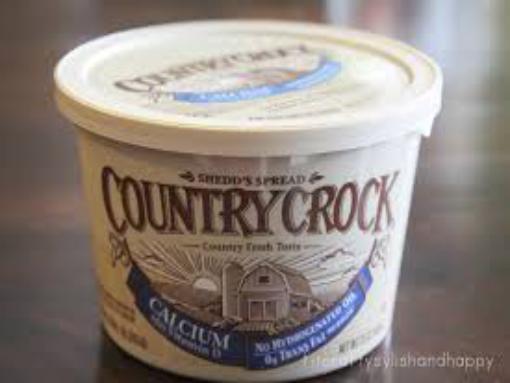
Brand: Country Crock
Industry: Food